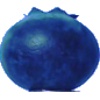
Label: Huckleberry 1